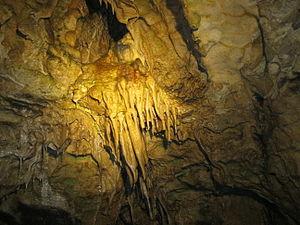
La grotte de Pálvölgy est une cavité souterraine et une réserve naturelle, située dans le 2ᵉ arrondissement de Budapest, dont le périmètre est géré par le parc national Duna-Ipoly. L'aire de protection s'étend à la grotte et à ses abords.